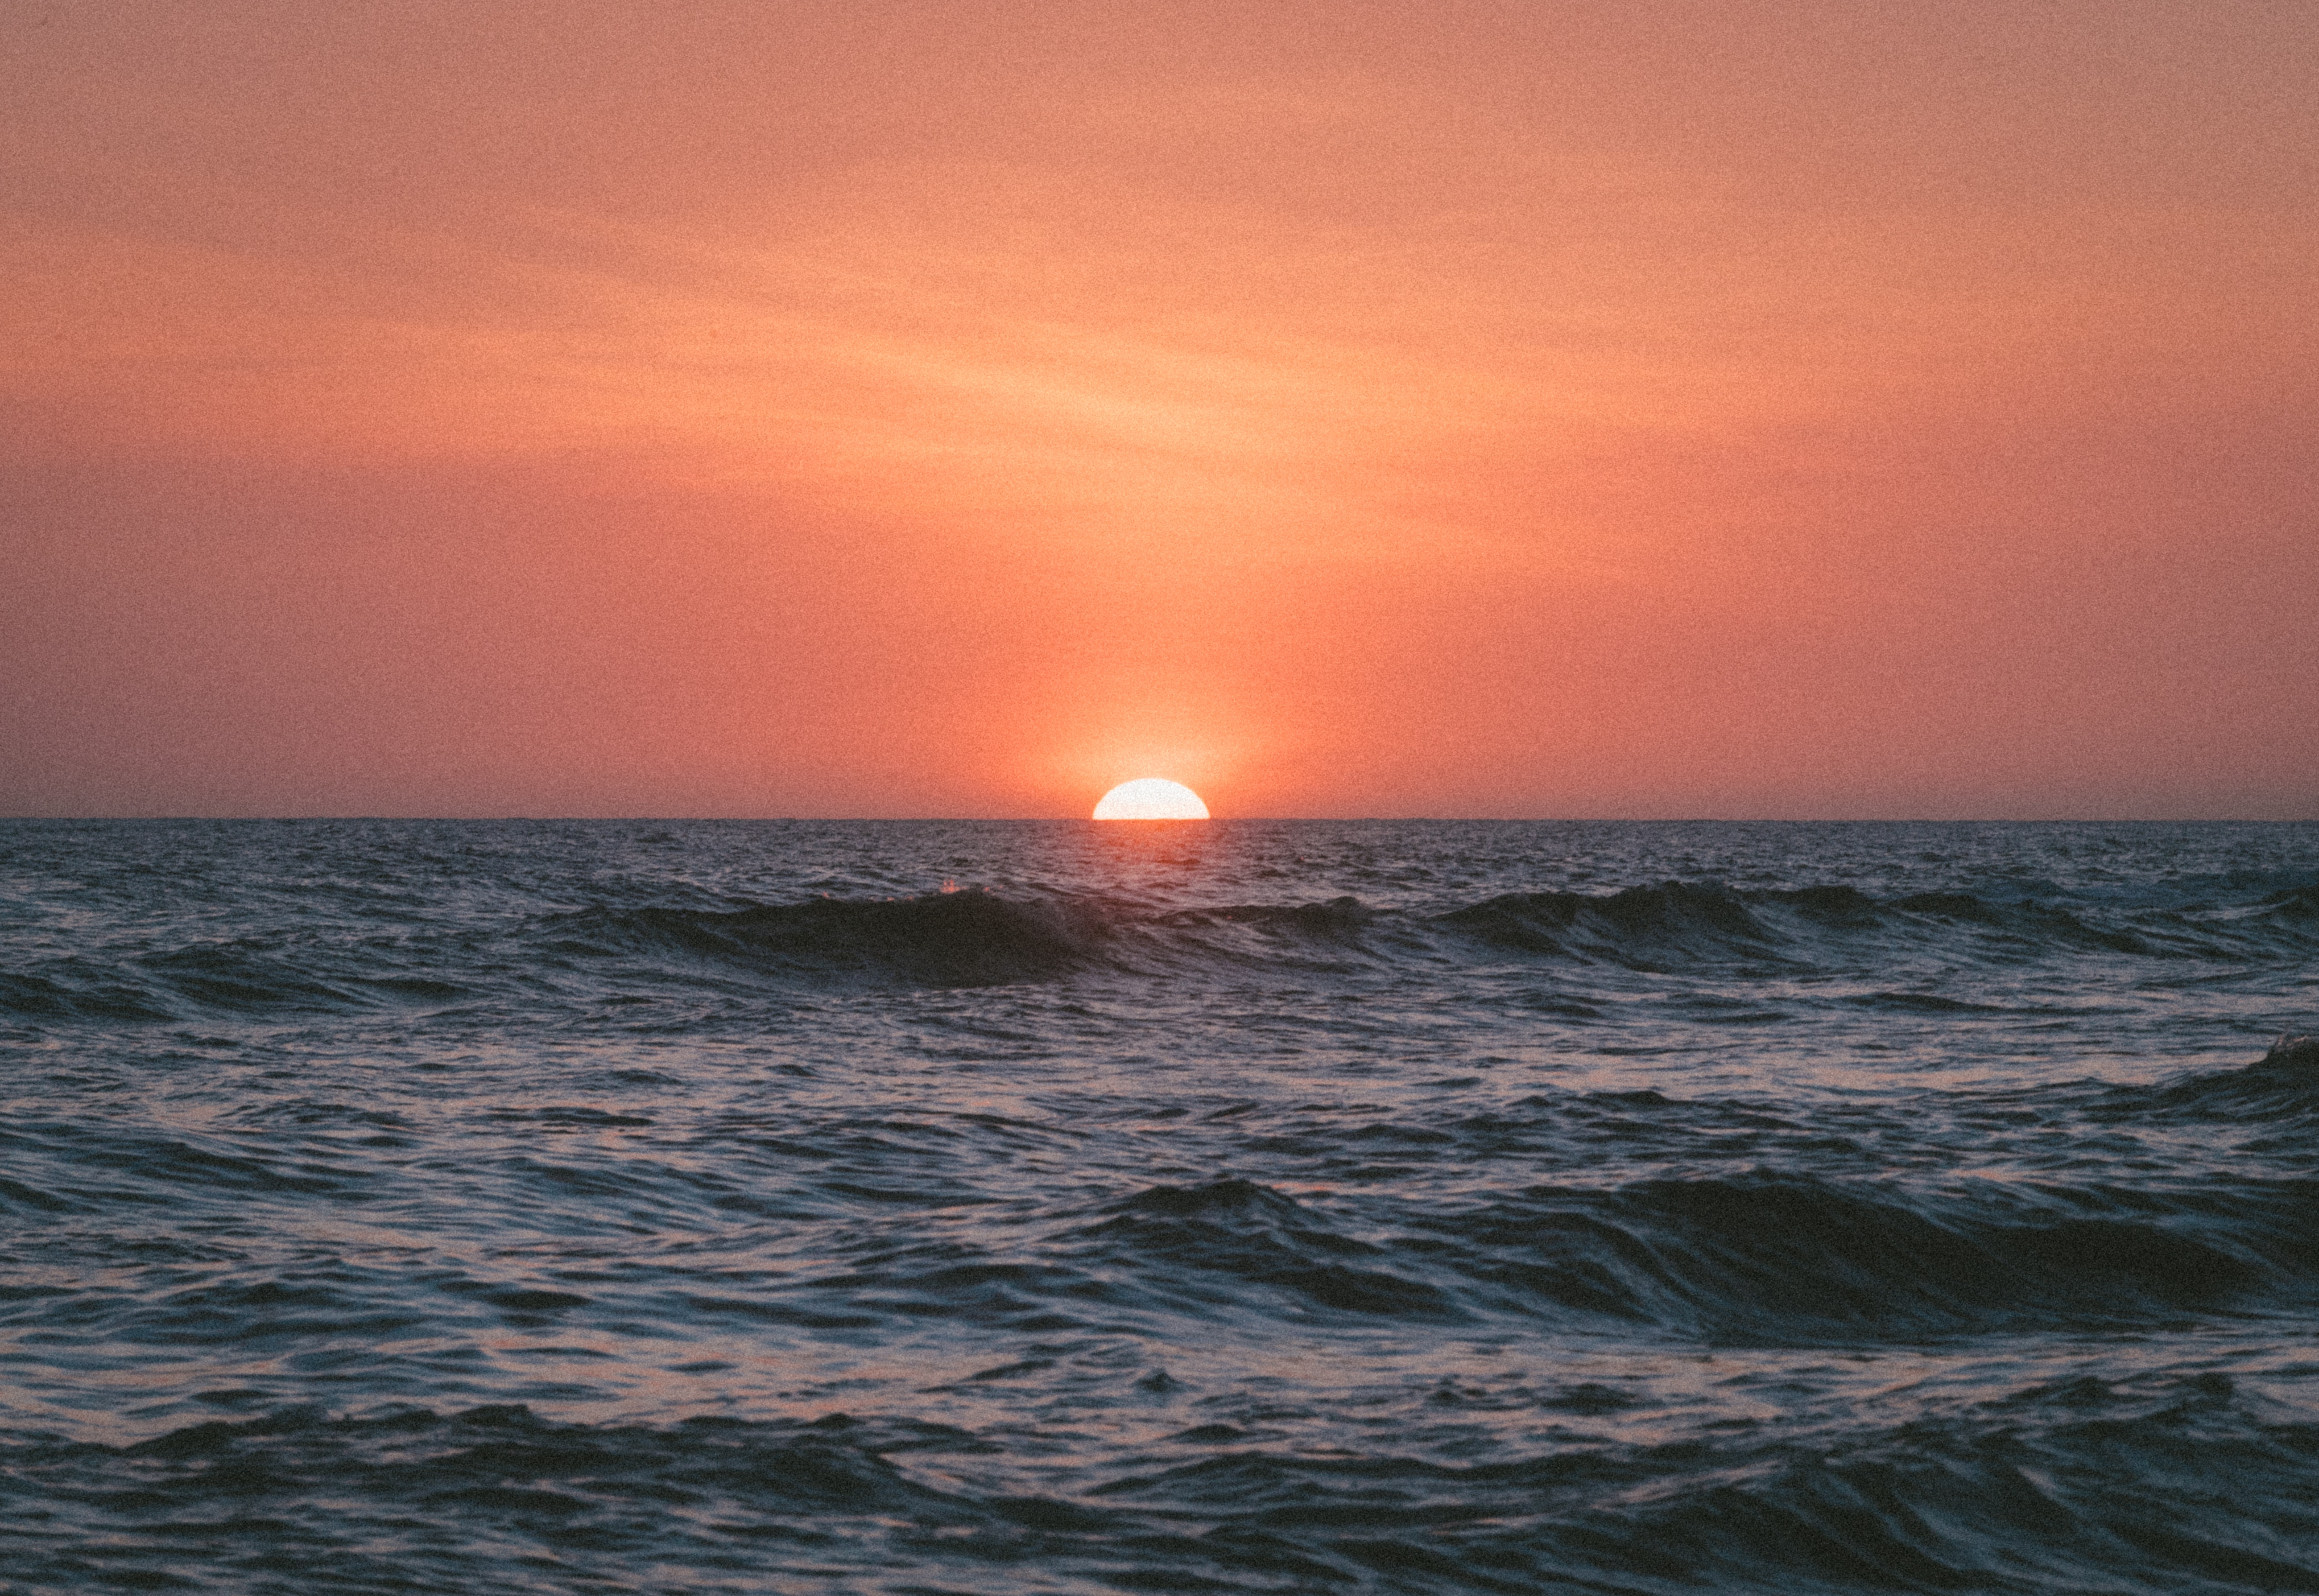
sea, coast, water, ocean, horizon, sky, sun, sunrise, sunset, sunlight, shore, wave, dawn, tide, dusk, evening, calm, afterglow, wind wave, red sky at morning, coastal and oceanic landforms